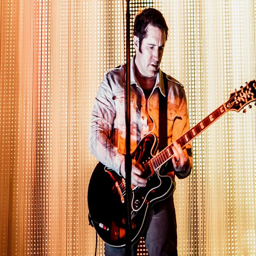
artist on music : it 's going to be an interesting experiment